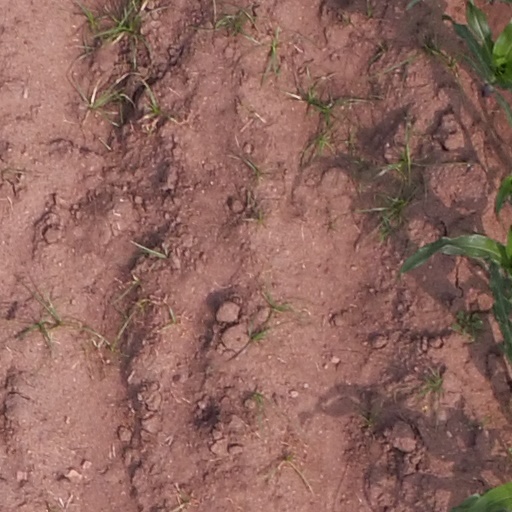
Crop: maize; corn